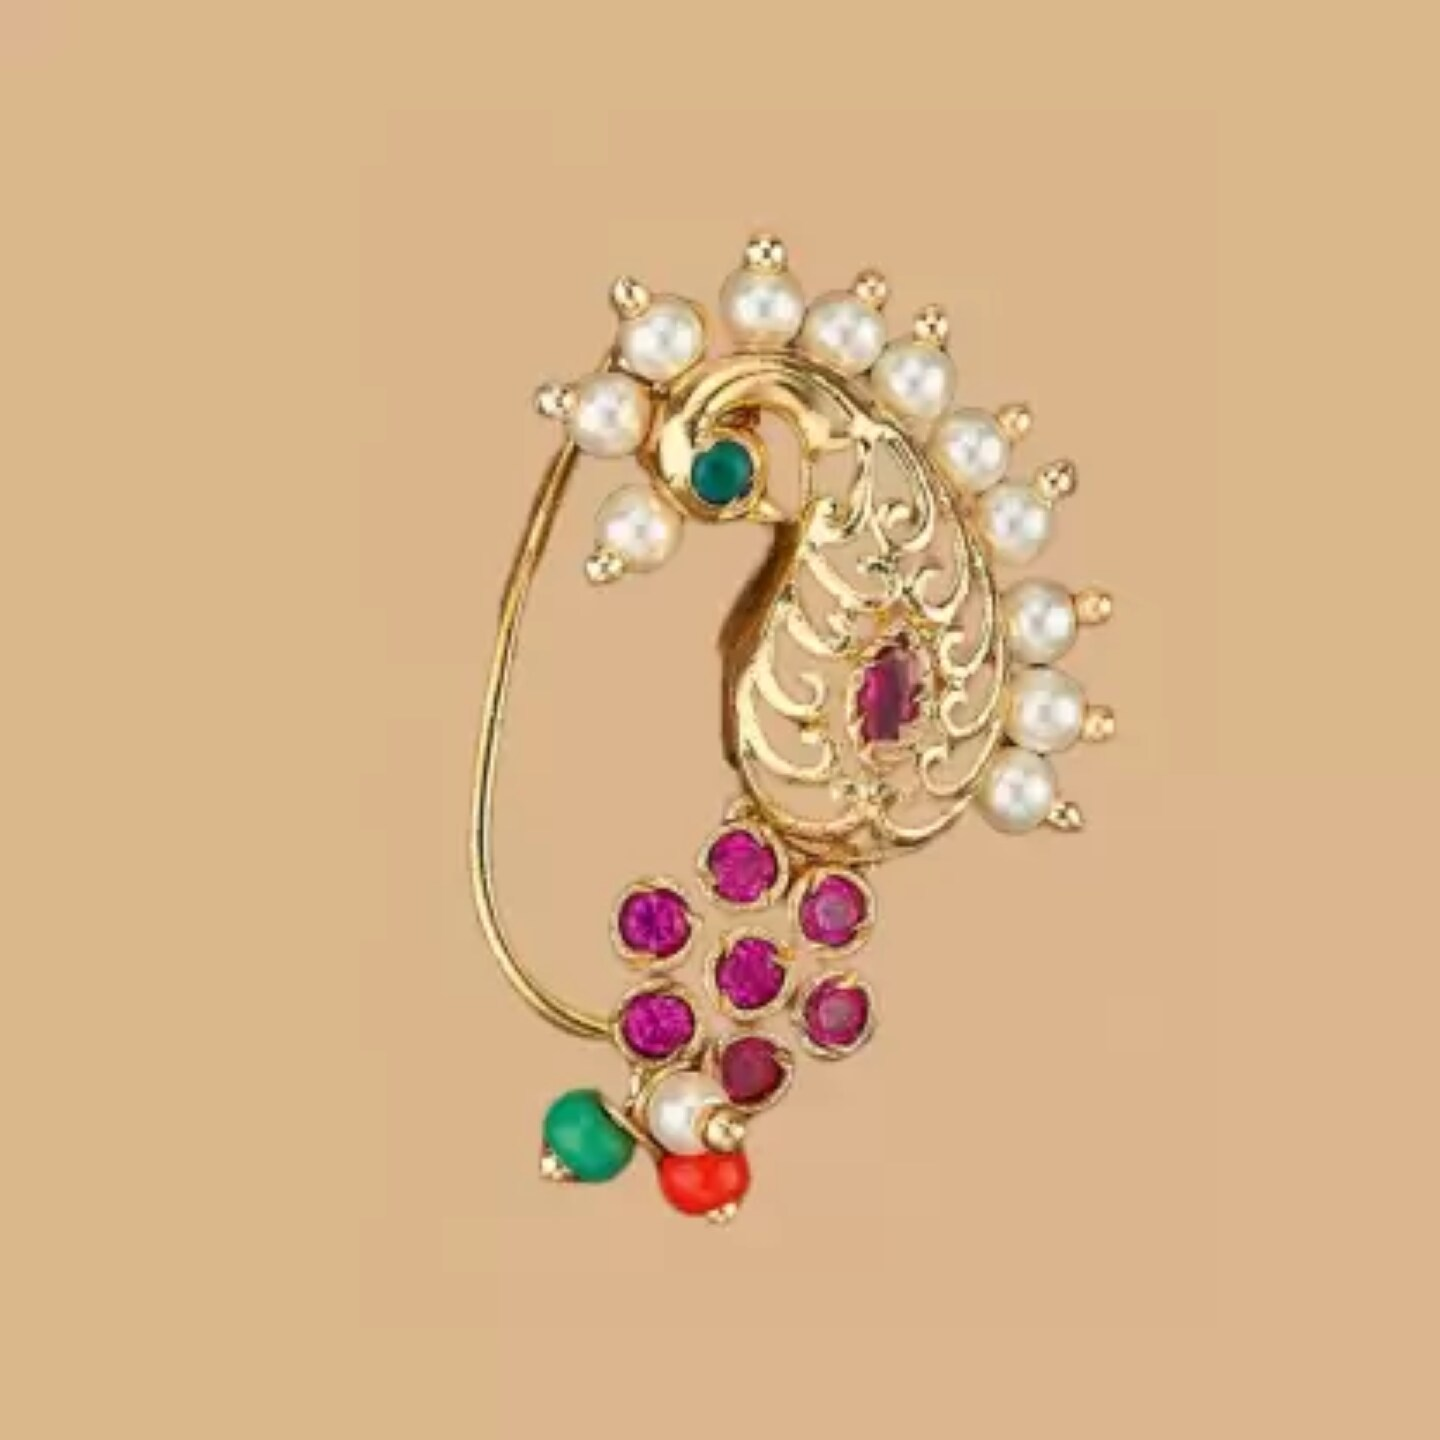
Mrigangi Gold-plated Plated Alloy Nose Ring
Type: Traditional Jewellery
Brand: Mrigangi
Price: Rs. 499
 Embrace the Ethnic Charm with Our Gold-plated Alloy Nose Ring Nath: Elevate your style quotient with our exquisite Maharashtrian traditional nath. This delicately crafted nose ring perfectly embodies the essence of Marathi heritage. Made from premium alloy and gold-plated for a captivating shine, this nath offers a convenient no piercing-required design. Enhance your traditional attire effortlessly and indulge in the cultural elegance with this timeless accessory.